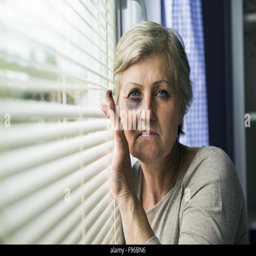
scared woman is looking through the window .